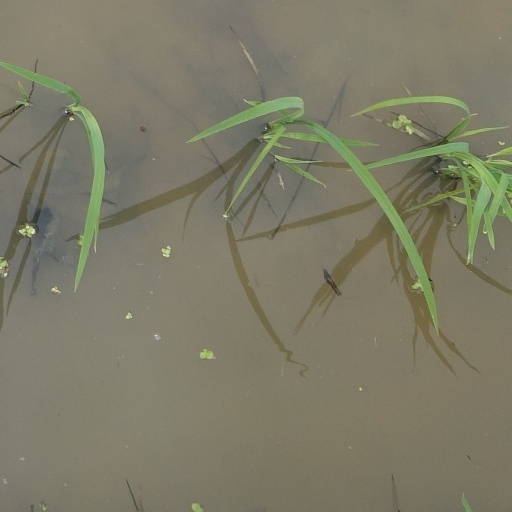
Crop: rice